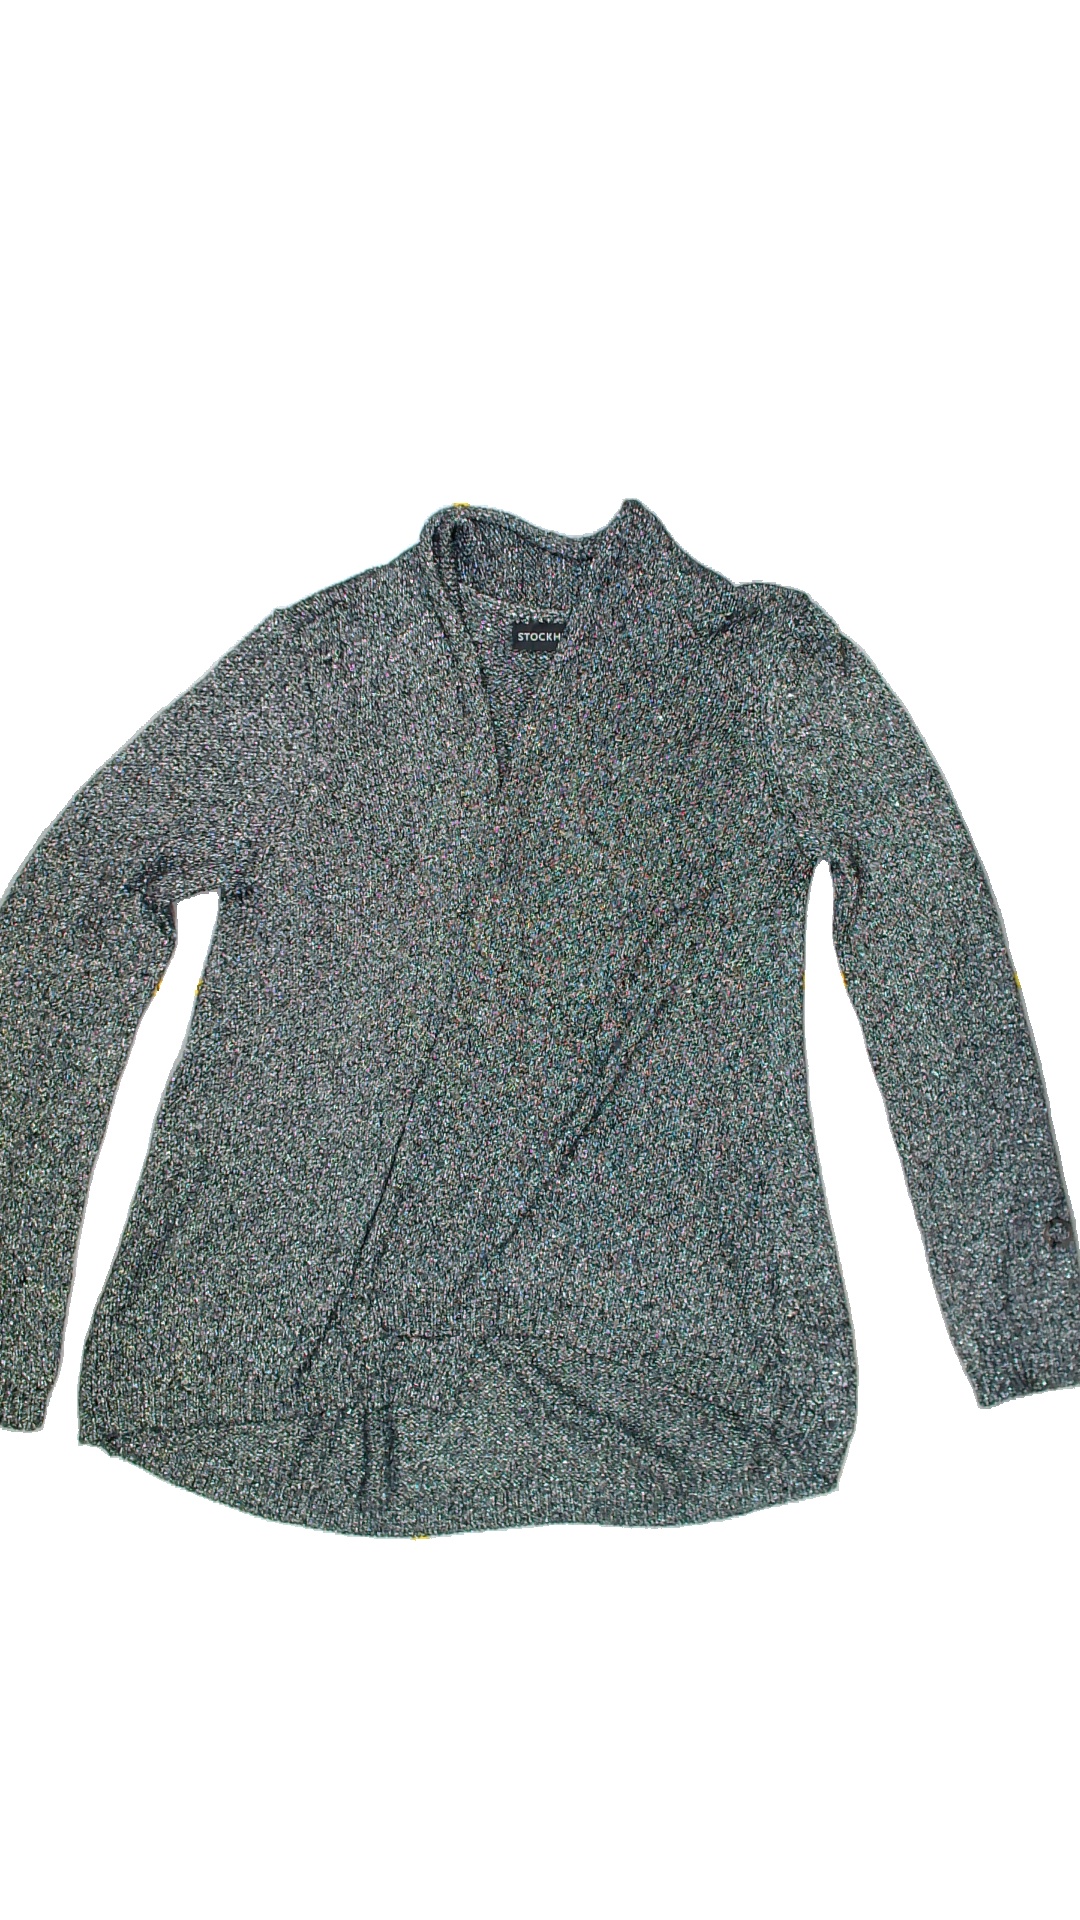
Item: Cardigan (Ladies)
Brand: Stockhlm
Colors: Multicolor
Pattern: Glitter
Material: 83%viscose 17%polyester
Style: No trend
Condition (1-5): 4
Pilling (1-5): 5
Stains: No
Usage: Reuse
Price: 50-100